Princess Anastasia of Greece and Denmark

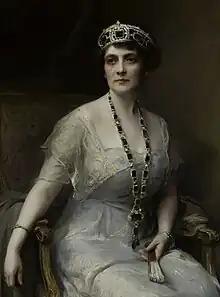
Portrait by Philip de László, 1922

Princess Anastasia of Greece and Denmark (born Nonnie May Stewart; 20 January 1878 – 29 August 1923) was an American-born heiress and member of the Greek royal family. She was married to Prince Christopher of Greece and Denmark, the youngest child of King George I of Greece and his consort, Grand Duchess Olga Constantinovna of Russia.